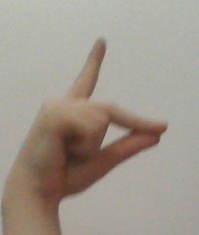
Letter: ta